2020 Hong Kong Garrison helicopter crash

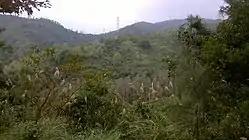
Tai Lam Country Park (transmission towers could be seen at the background)

The government confirmed the news after 8 p.m. through press release, more than 27 hours after the accident. The Chinese statement described it as a crash but the English version termed "accident". Neither provided details about what had happened apart from no ground injuries... A notification was received from the Chinese People's Liberation Army Hong Kong Garrison (the Garrison) today to inform the Security Bureau of an accident involving a helicopter of the Garrison which occurred in the afternoon of March 30 during the Garrison's flight training operation conducted in the area of the Tai Lam Country Park. The incident did not involve any injury to people or damage to residences. The Garrison is handling and investigating the incident in accordance with the Garrison Law. The Security Bureau will continue to liaise with the Garrison on the incident.The fire service said they have no relevant record on handling a helicopter incident in Tai Lam.